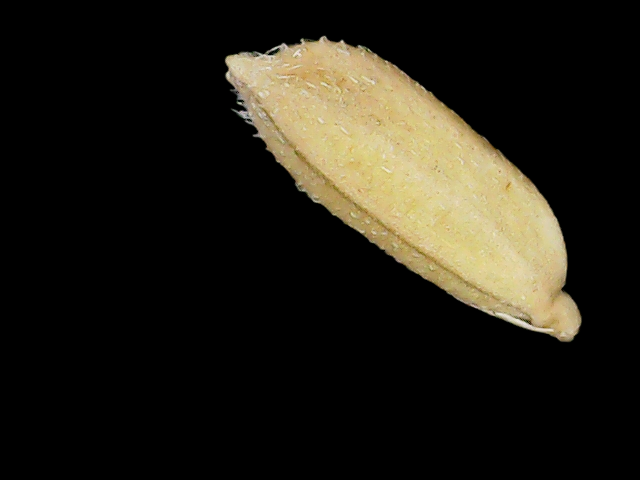
Rice variety: Bd33